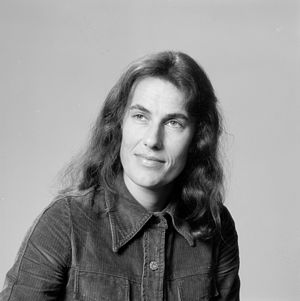
Liv Køltzow
Liv Køltzow er en norsk forfatter. Køltzow er uddannet cand. mag. i fagene idéhistorie, historie og engelsk. Under sin debut blev Køltzow som en af de vigtigste norske kvindelige forfattere. Hun var en del af forfatterteamet bag det modernistiske litteraturtidsskriftet Profil. Hun blev betragtet som en af de centrale norske feministiske forfattere i 1970'erne, og hendes roman Hvem bestemmer over Bjørg og Unni? er blevet starten på den norske militante og socialistisk feminisme i 1970'erne. Hendes stil er blevet beskrevet som en blanding mellem det observerende og det analytiske, mellem realisme og modernisme, hvilket er unikt indenfor norsk litteratur. Hun modtog Gyldendals legat i 1988. Hendes biografi om Amalie Skram vakte opsigt da den udkom. Derudover var hun den første modtager af Amalie Skram-prisen, i 1994 for hendes. Romanen Hvem har ditt ansikt blev nomineret til Nordisk Råds litteraturpris i 1989. Hun blev tildelt Brage-prisen i 1997 for hendes novelle Verden forsvinner.